Lake Superior agate

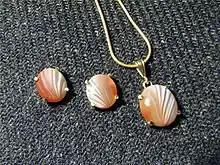
Lake Superior Agate set in 14k gold

A gemstone can be used as a jewel when cut and polished. Only a fraction of the Lake Superior agate is of the quality needed for lapidary. Three lapidary techniques are used on Lake Superior agates: